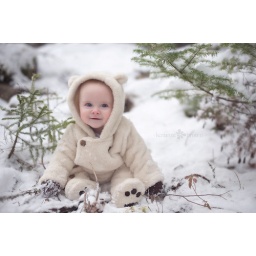
brown bear in white snow